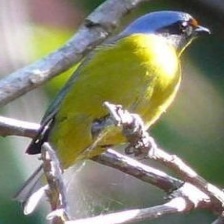
Species: ANTILLEAN EUPHONIA
Scientific name: EUPHONIA MUSICA